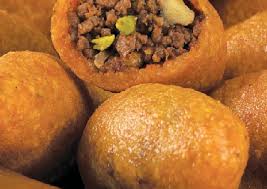
Yemek: icli_kofte